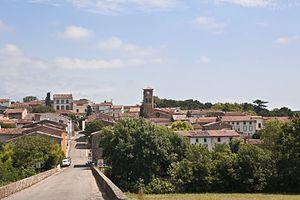
Village de Cenne-Monestiés (Aude)
Cenne-Monestiés est une commune française, située dans le département de l'Aude en région Occitanie.